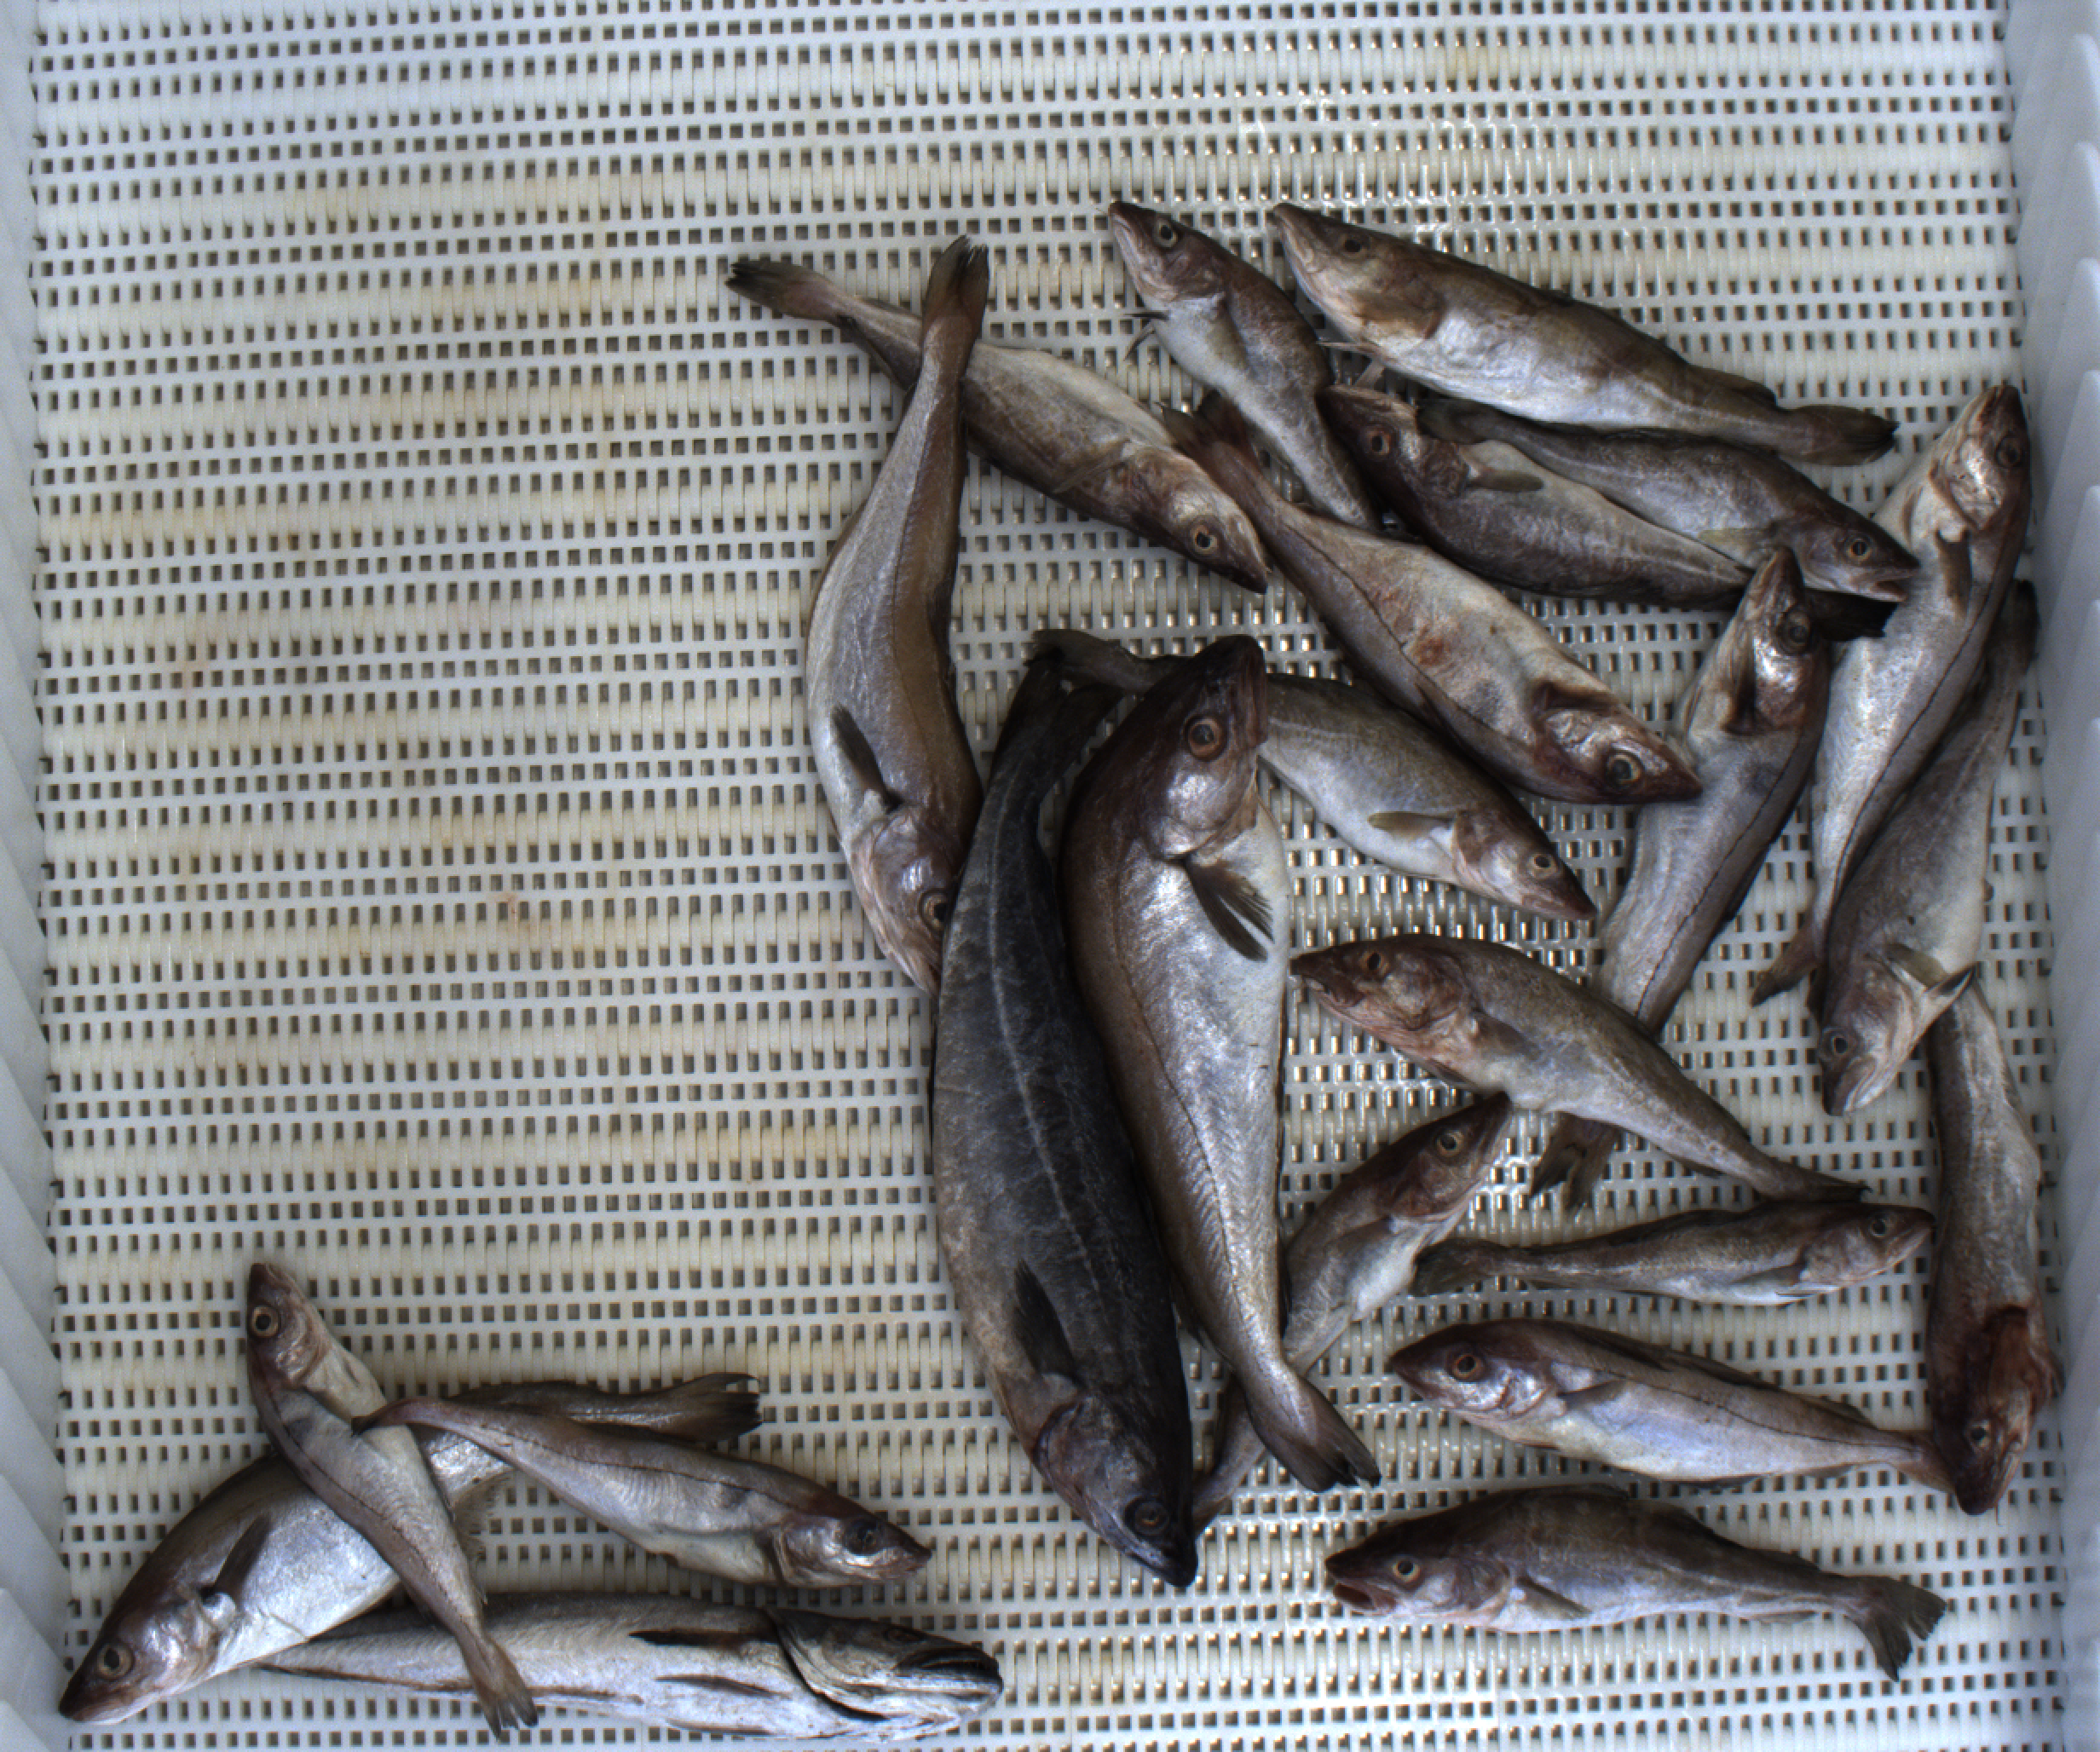
Total fish: 23
Cod: 12
Haddock: 6
Whiting: 3
Hake: 1
Horse mackerel: 0
Saithe: 1
Other: 0